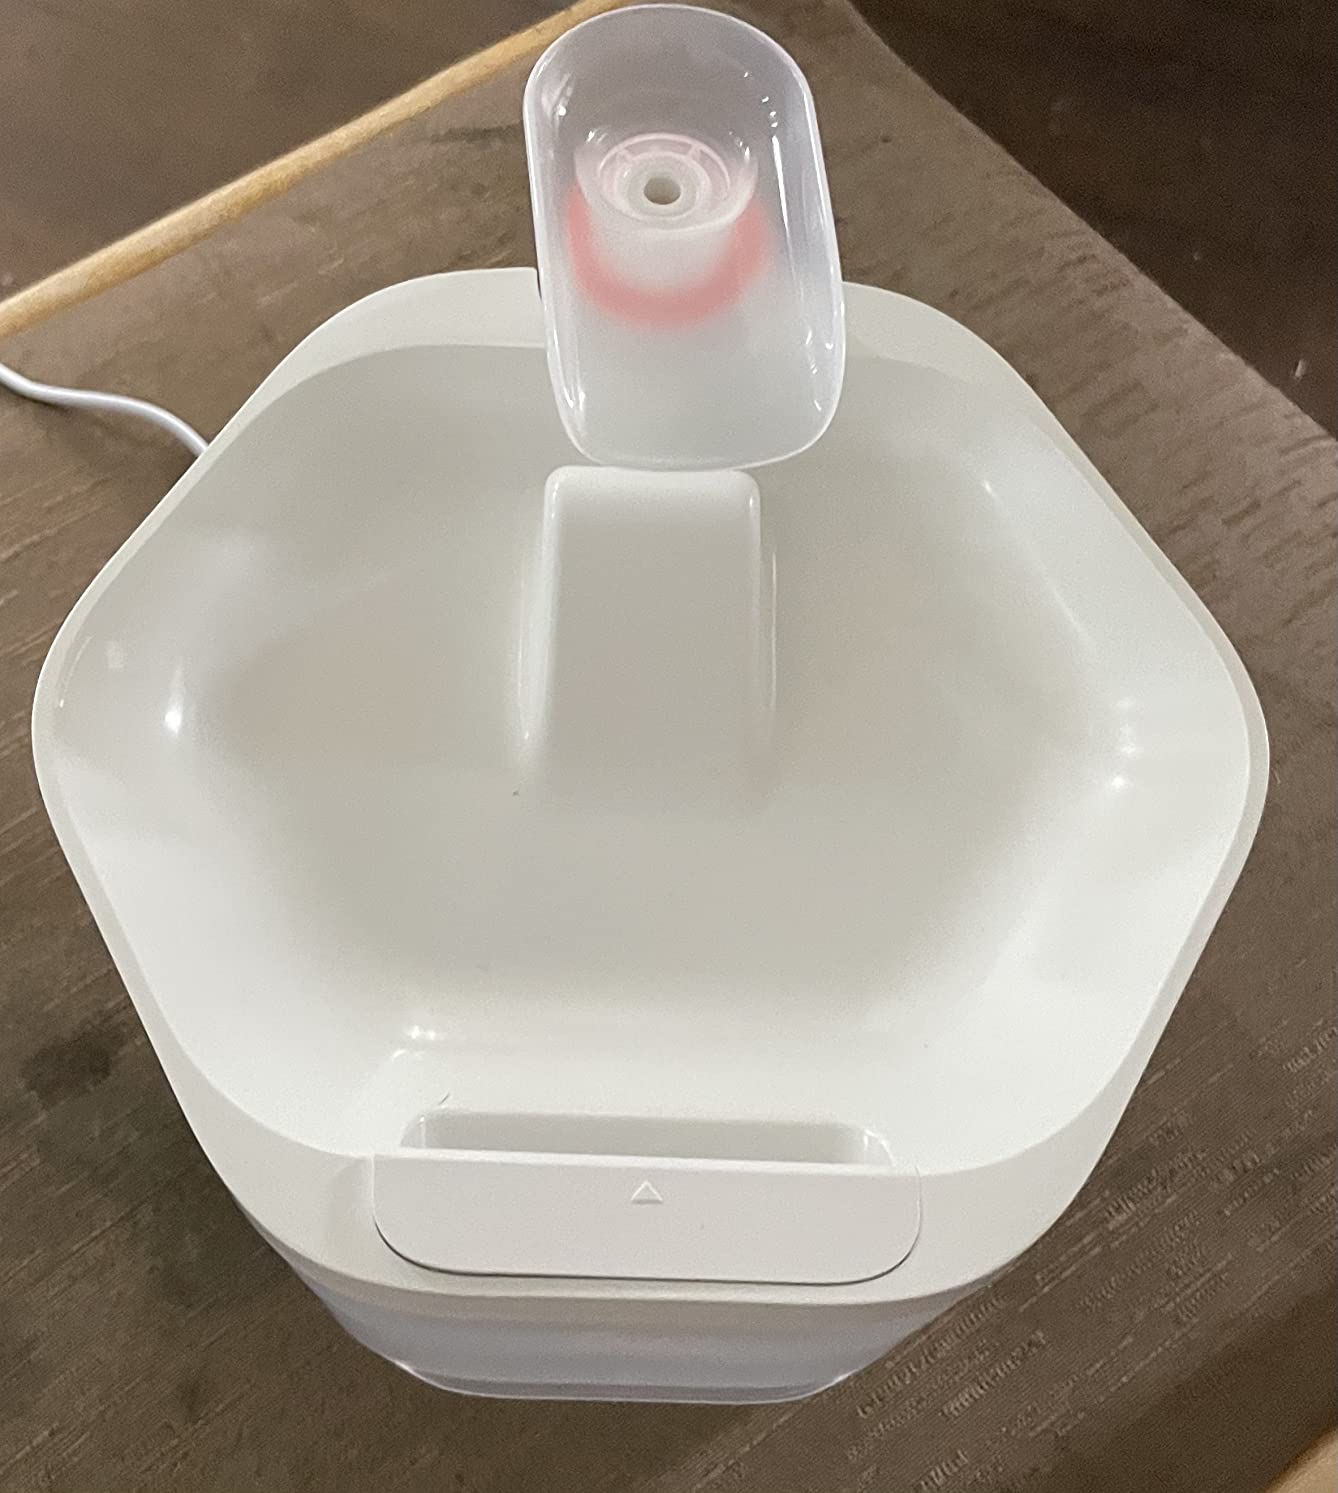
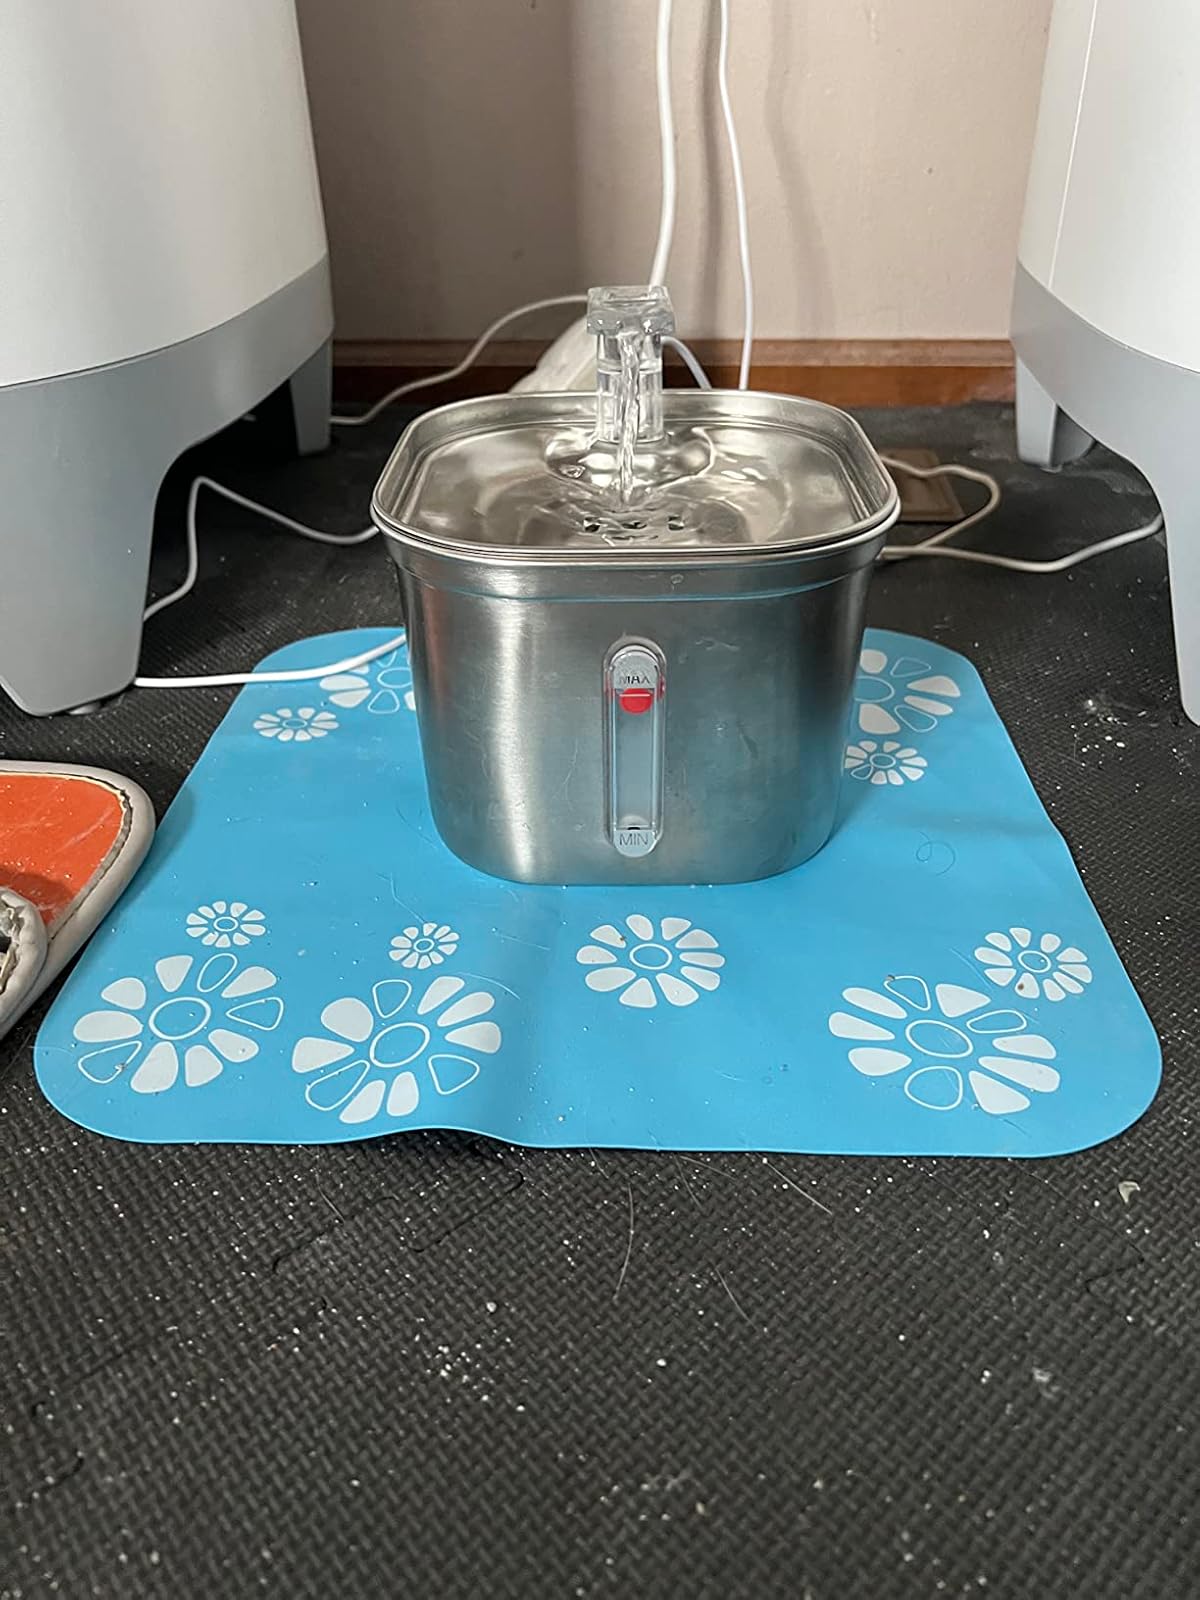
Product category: items_bowl
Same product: no